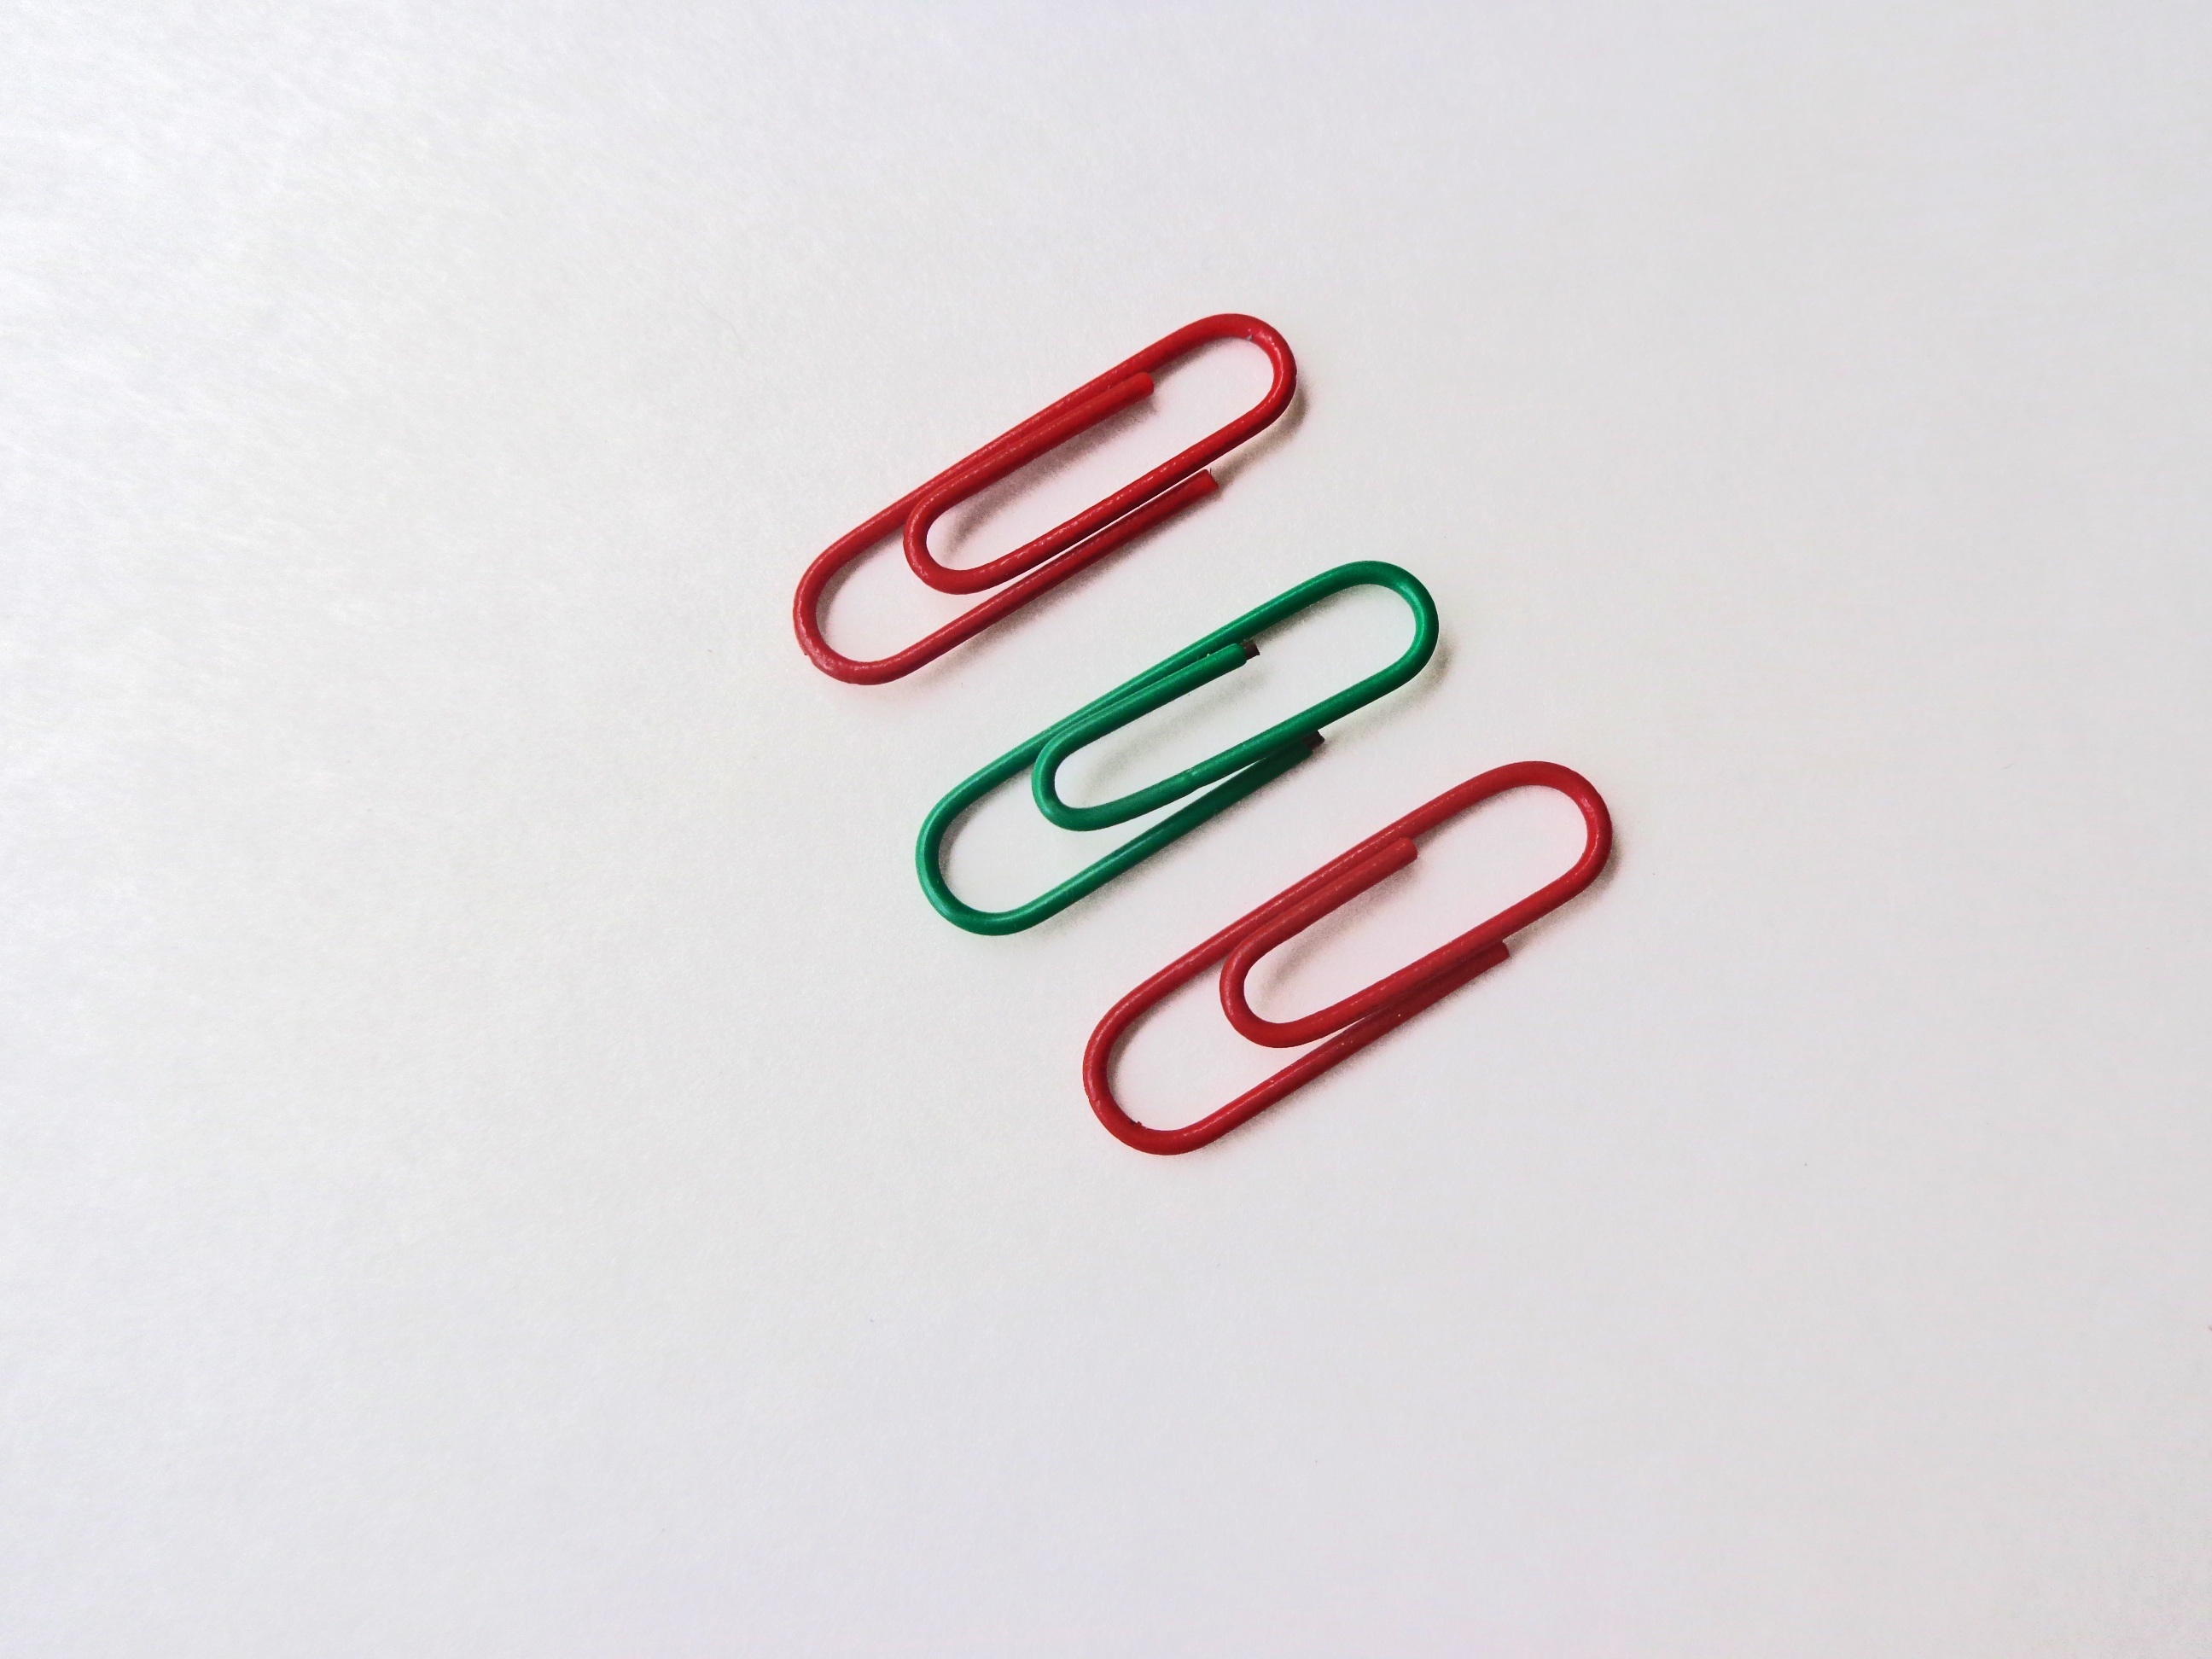
desk, work, number, finger, green, red, symbol, metal, colorful, brand, product, font, logo, glasses, angle, supplies, clip, metallic, workplace, paper clip